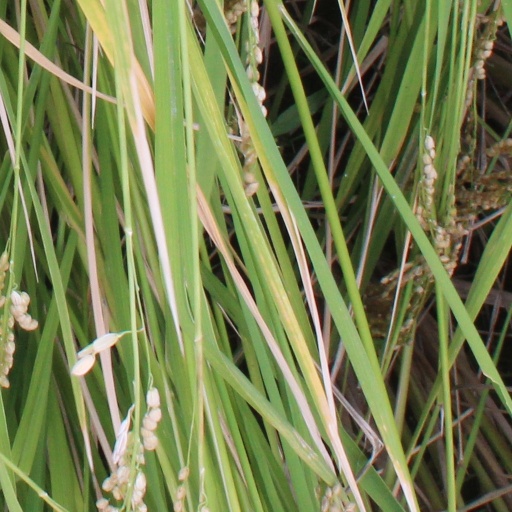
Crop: rice